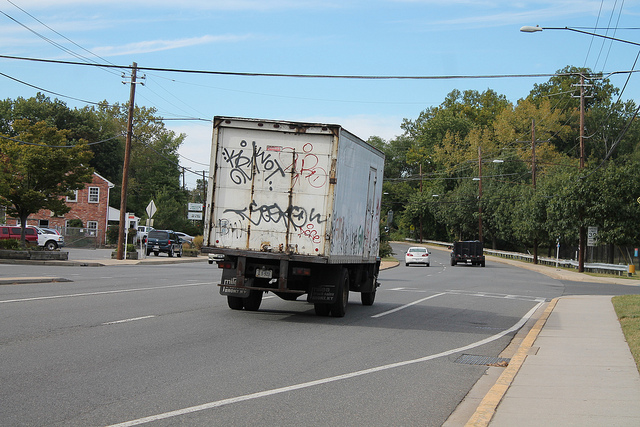
a big box truck with graffiti all over it going down the street

A white delivery truck covered in graffiti driving down a street.

A truck with graffiti travels along a suburban road.

A truck with graffiti on the back going down the street

A truck with graffiti on it travelling down the street.